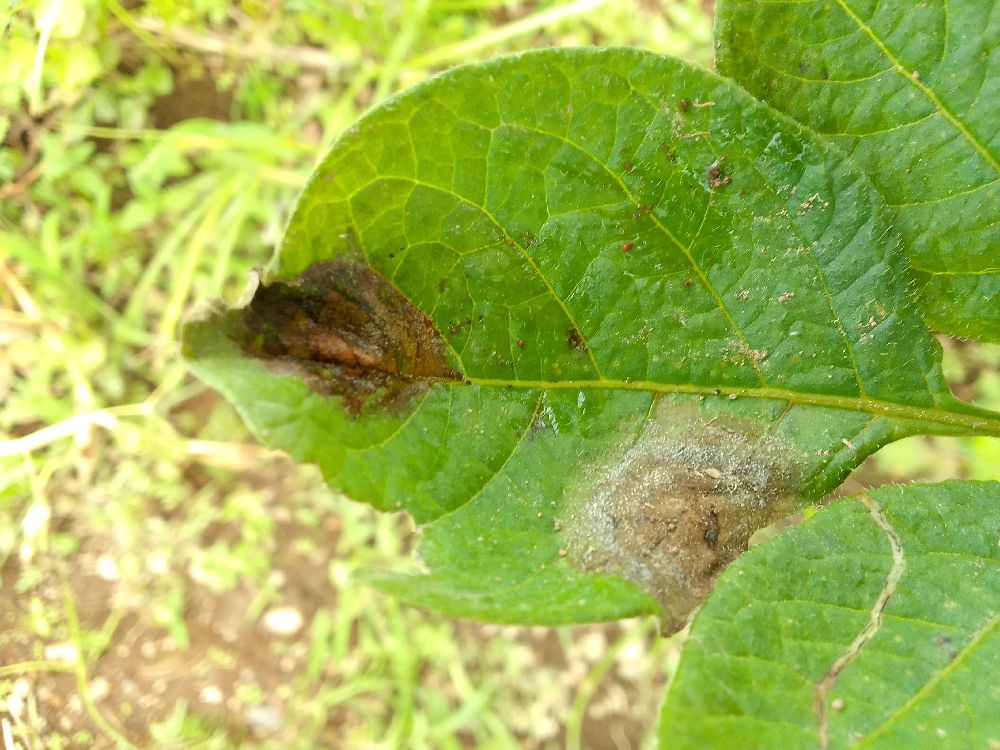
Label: Late blight